Innovia APM 100

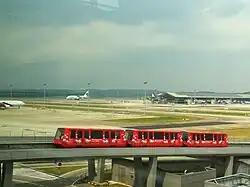
Former Innovia APM 100 operating on AeroTrain at Kuala Lumpur International Airport

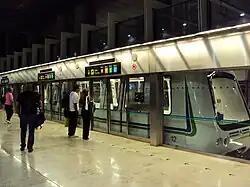
The automatic people mover of Adolfo Suárez Madrid–Barajas Airport

A popular rolling stock for intra-terminal connection in large airports, it operates in a number of airports: